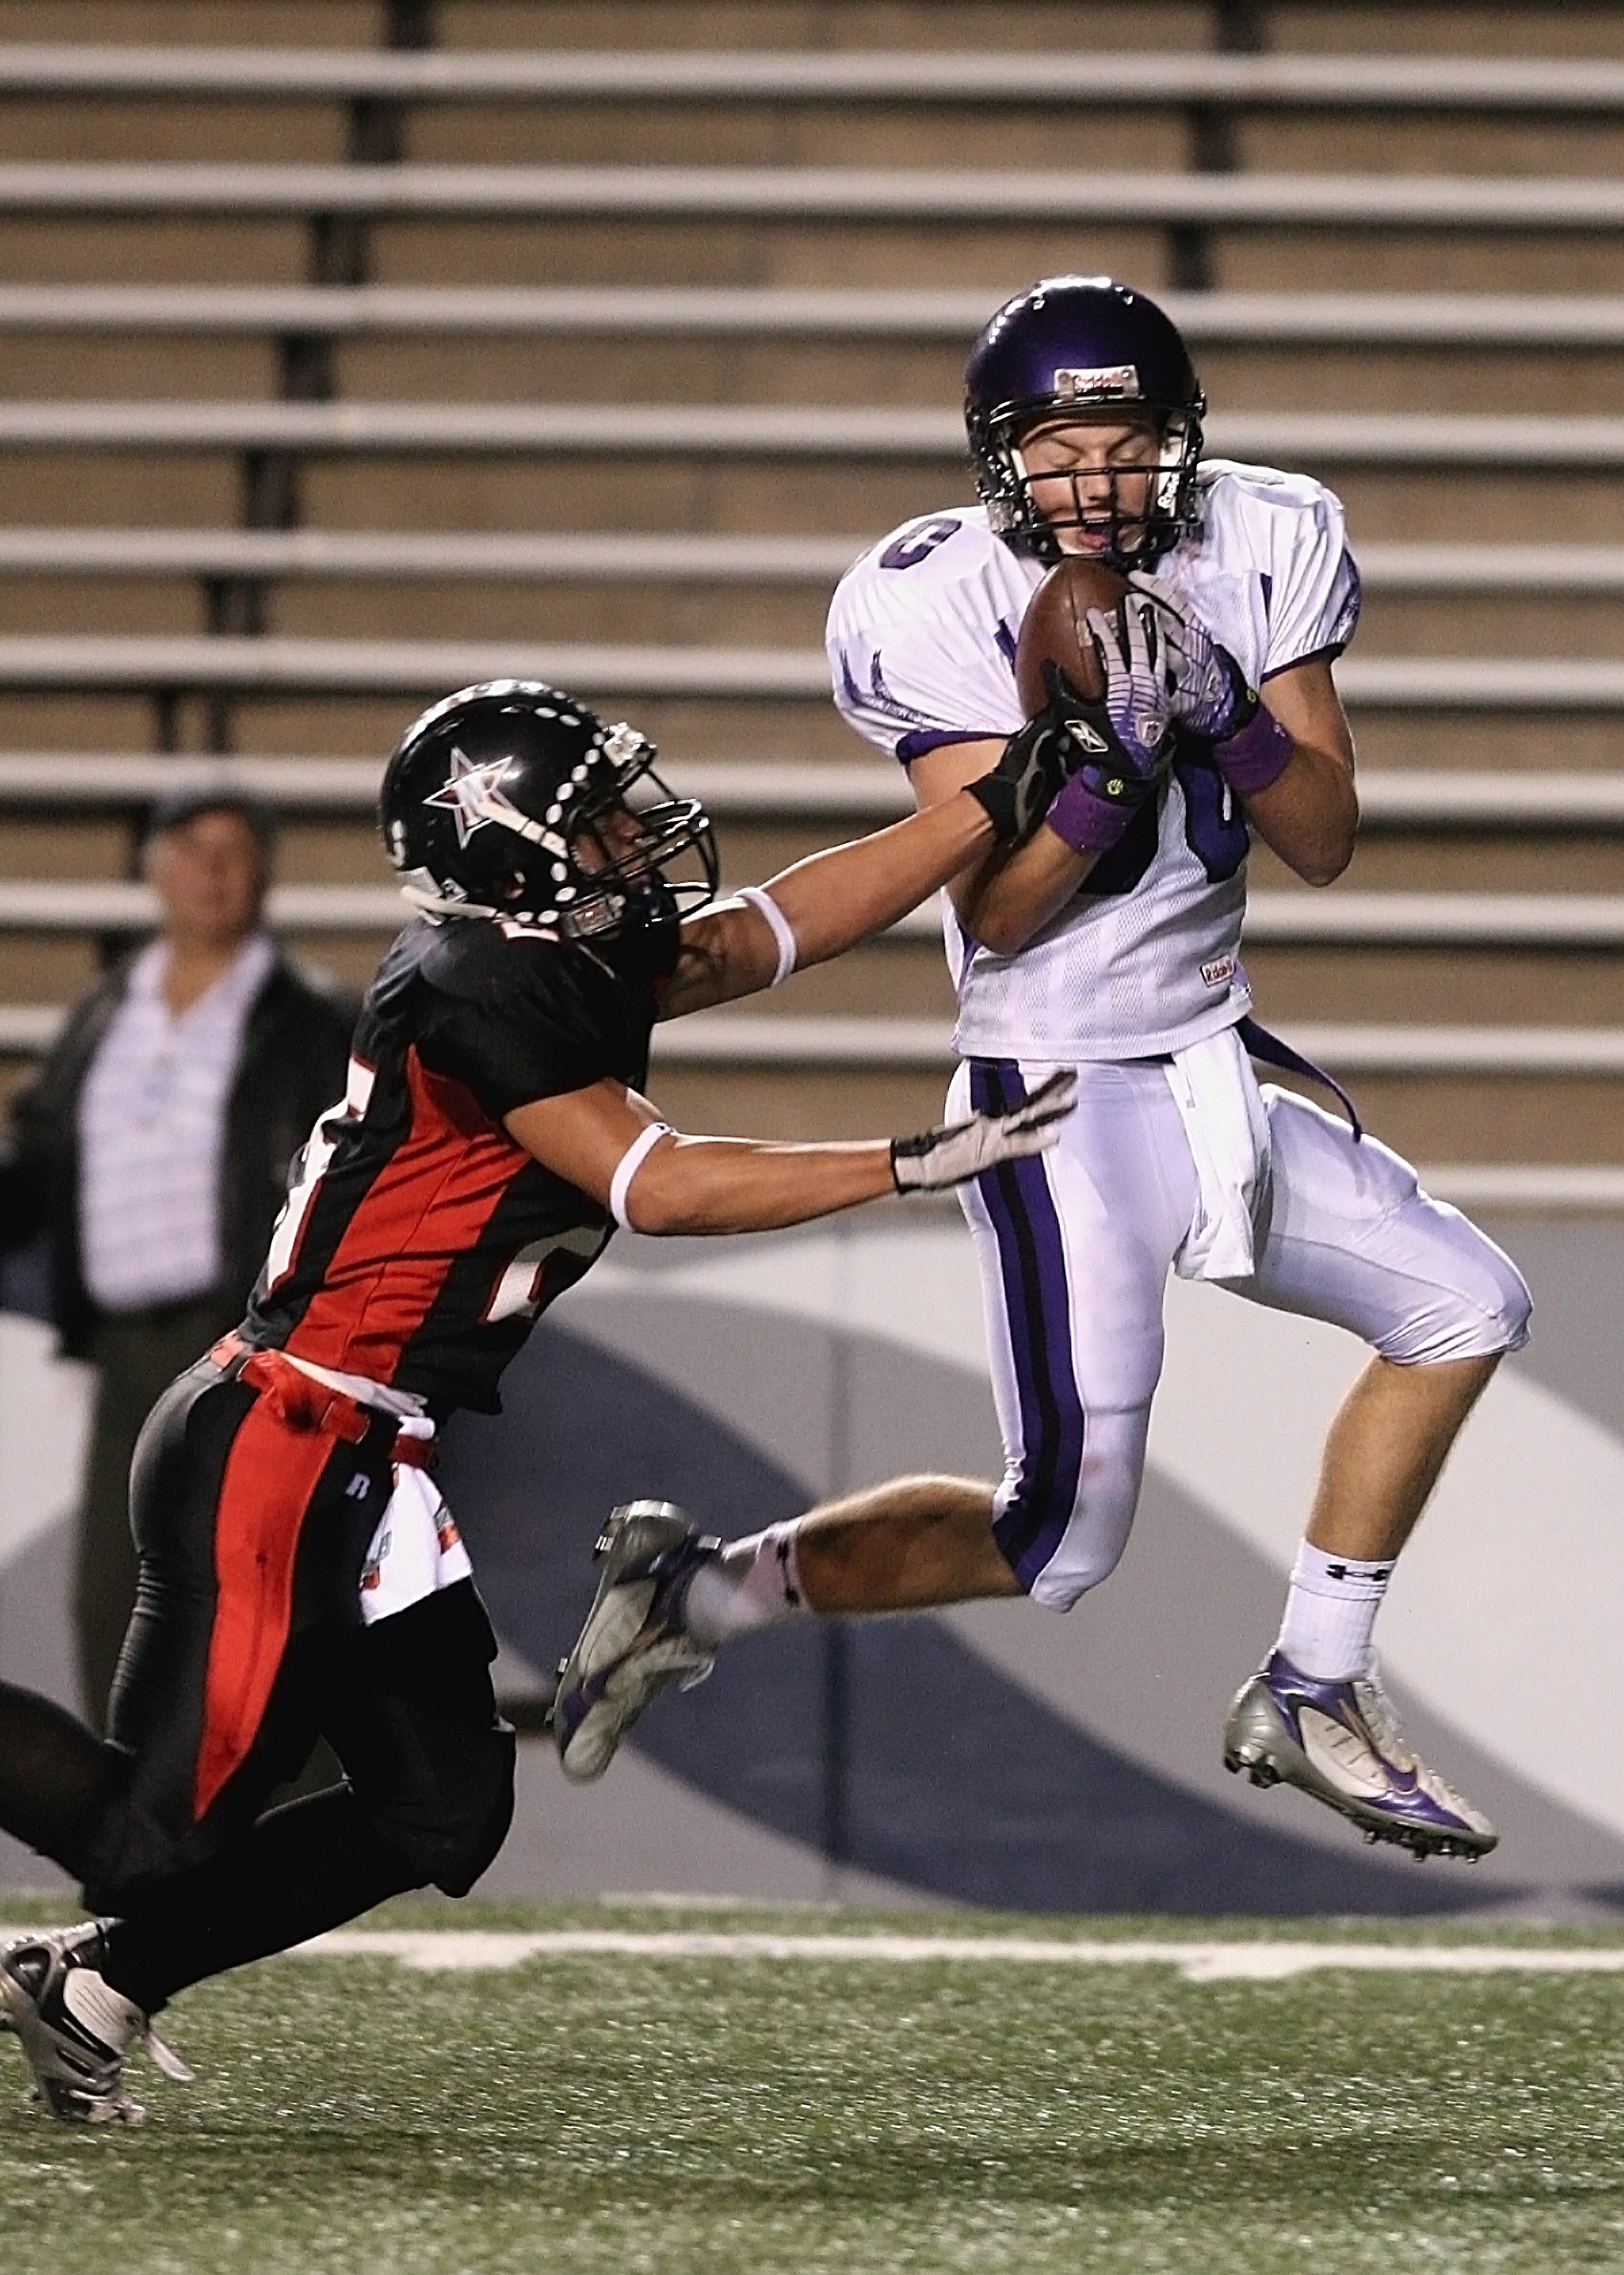
sport, game, jumping, young, action, soccer, football, stadium, player, competition, eyes, american football, sports, determination, helmet, safety, ball, uniform, reception, competitive, leaping, catch, defender, touchdown, tackle, offense, ball game, football game, face mask, team sport, baseball positions, football equipment and supplies, gridiron football, box lacrosse